Everglades Laundry

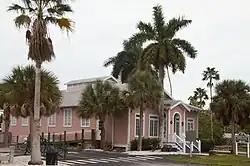
The building in 2019

The Museum of the Everglades is in the former Everglades Laundry building, a historic site at 105 West Broadway in Everglades City, Florida. On September 22, 2001, the site was added to the U.S. National Register of Historic Places. The wayside marker describes it as the "Old Laundry Building", and it was completed in 1928, serving in the capacity as a community laundry building. It became the clubhouse for the "Everglades Women's Club" in 1965, when it was purchased from the Colliers.